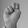
ASL letter: N